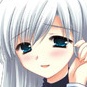
Portrait style: Anime Portrait